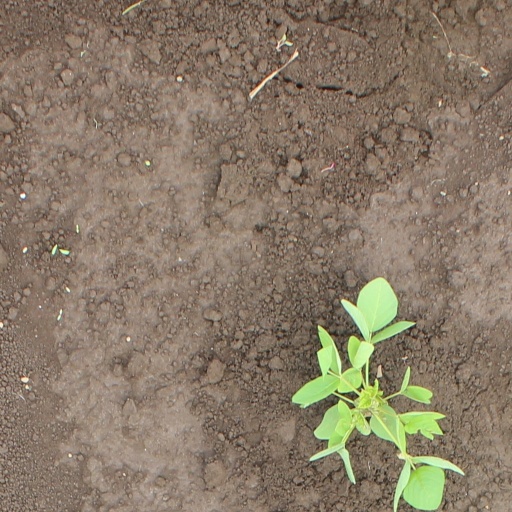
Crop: soybean